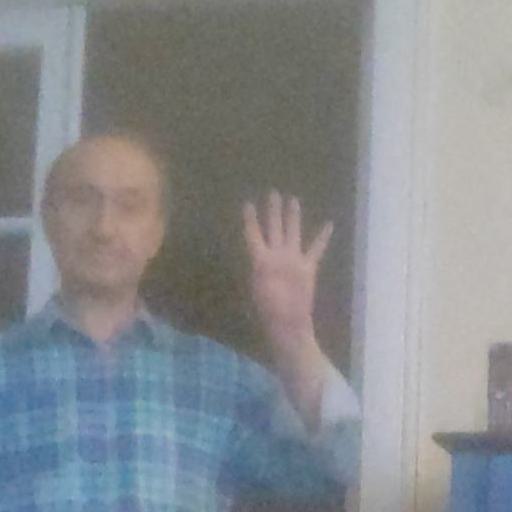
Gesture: four